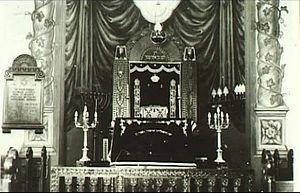
La synagogue d'Alsfeld, inaugurée fin 1905, a été détruite en 1938 lors de la nuit de Cristal comme la plupart des autres lieux de culte juif en Allemagne.